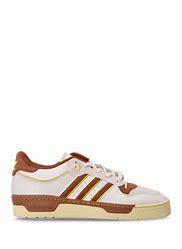
Brand: Adidas
Model: Rivalry 86